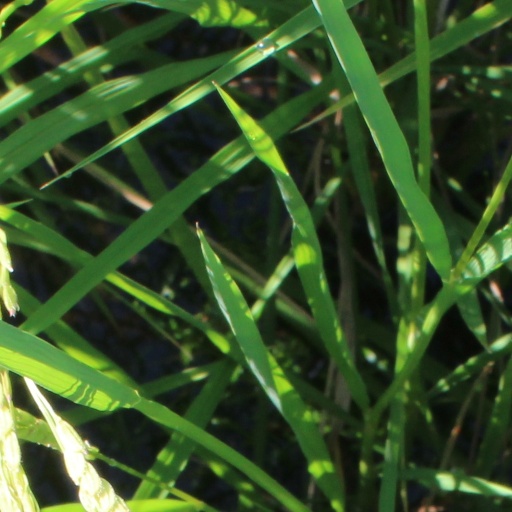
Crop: rice